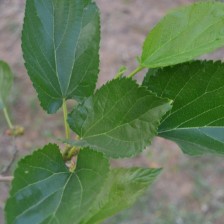
Variety: ChiangMaiBuriram60